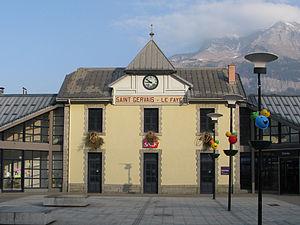
La façade de la gare de Saint-Gervais-les-Bains-Le Fayet
La gare de Saint-Gervais-les-Bains-Le Fayet est une gare ferroviaire française, terminus de la ligne de La Roche-sur-Foron à Saint-Gervais-les-Bains-Le Fayet et origine de la Ligne de Saint-Gervais-les-Bains-Le Fayet à Vallorcine. Elle est située au Fayet, sur le territoire de commune de Saint-Gervais-les-Bains, dans le département de la Haute-Savoie en région Auvergne-Rhône-Alpes.